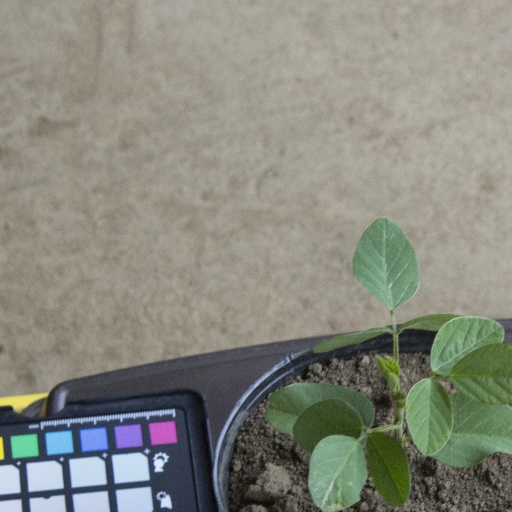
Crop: soybean